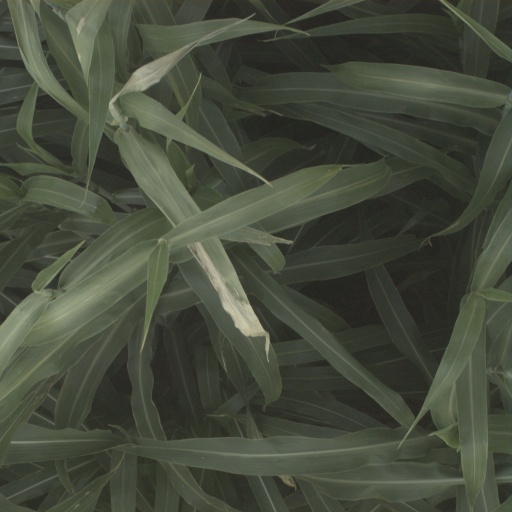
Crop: sorghum